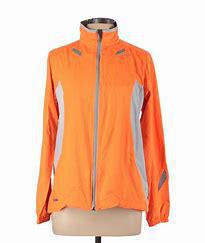
Brand: Saucony
Model: 100